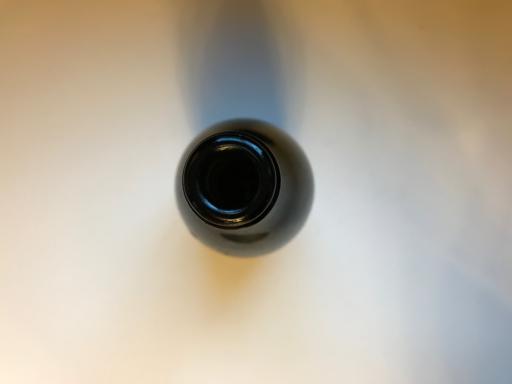
Waste category: glass